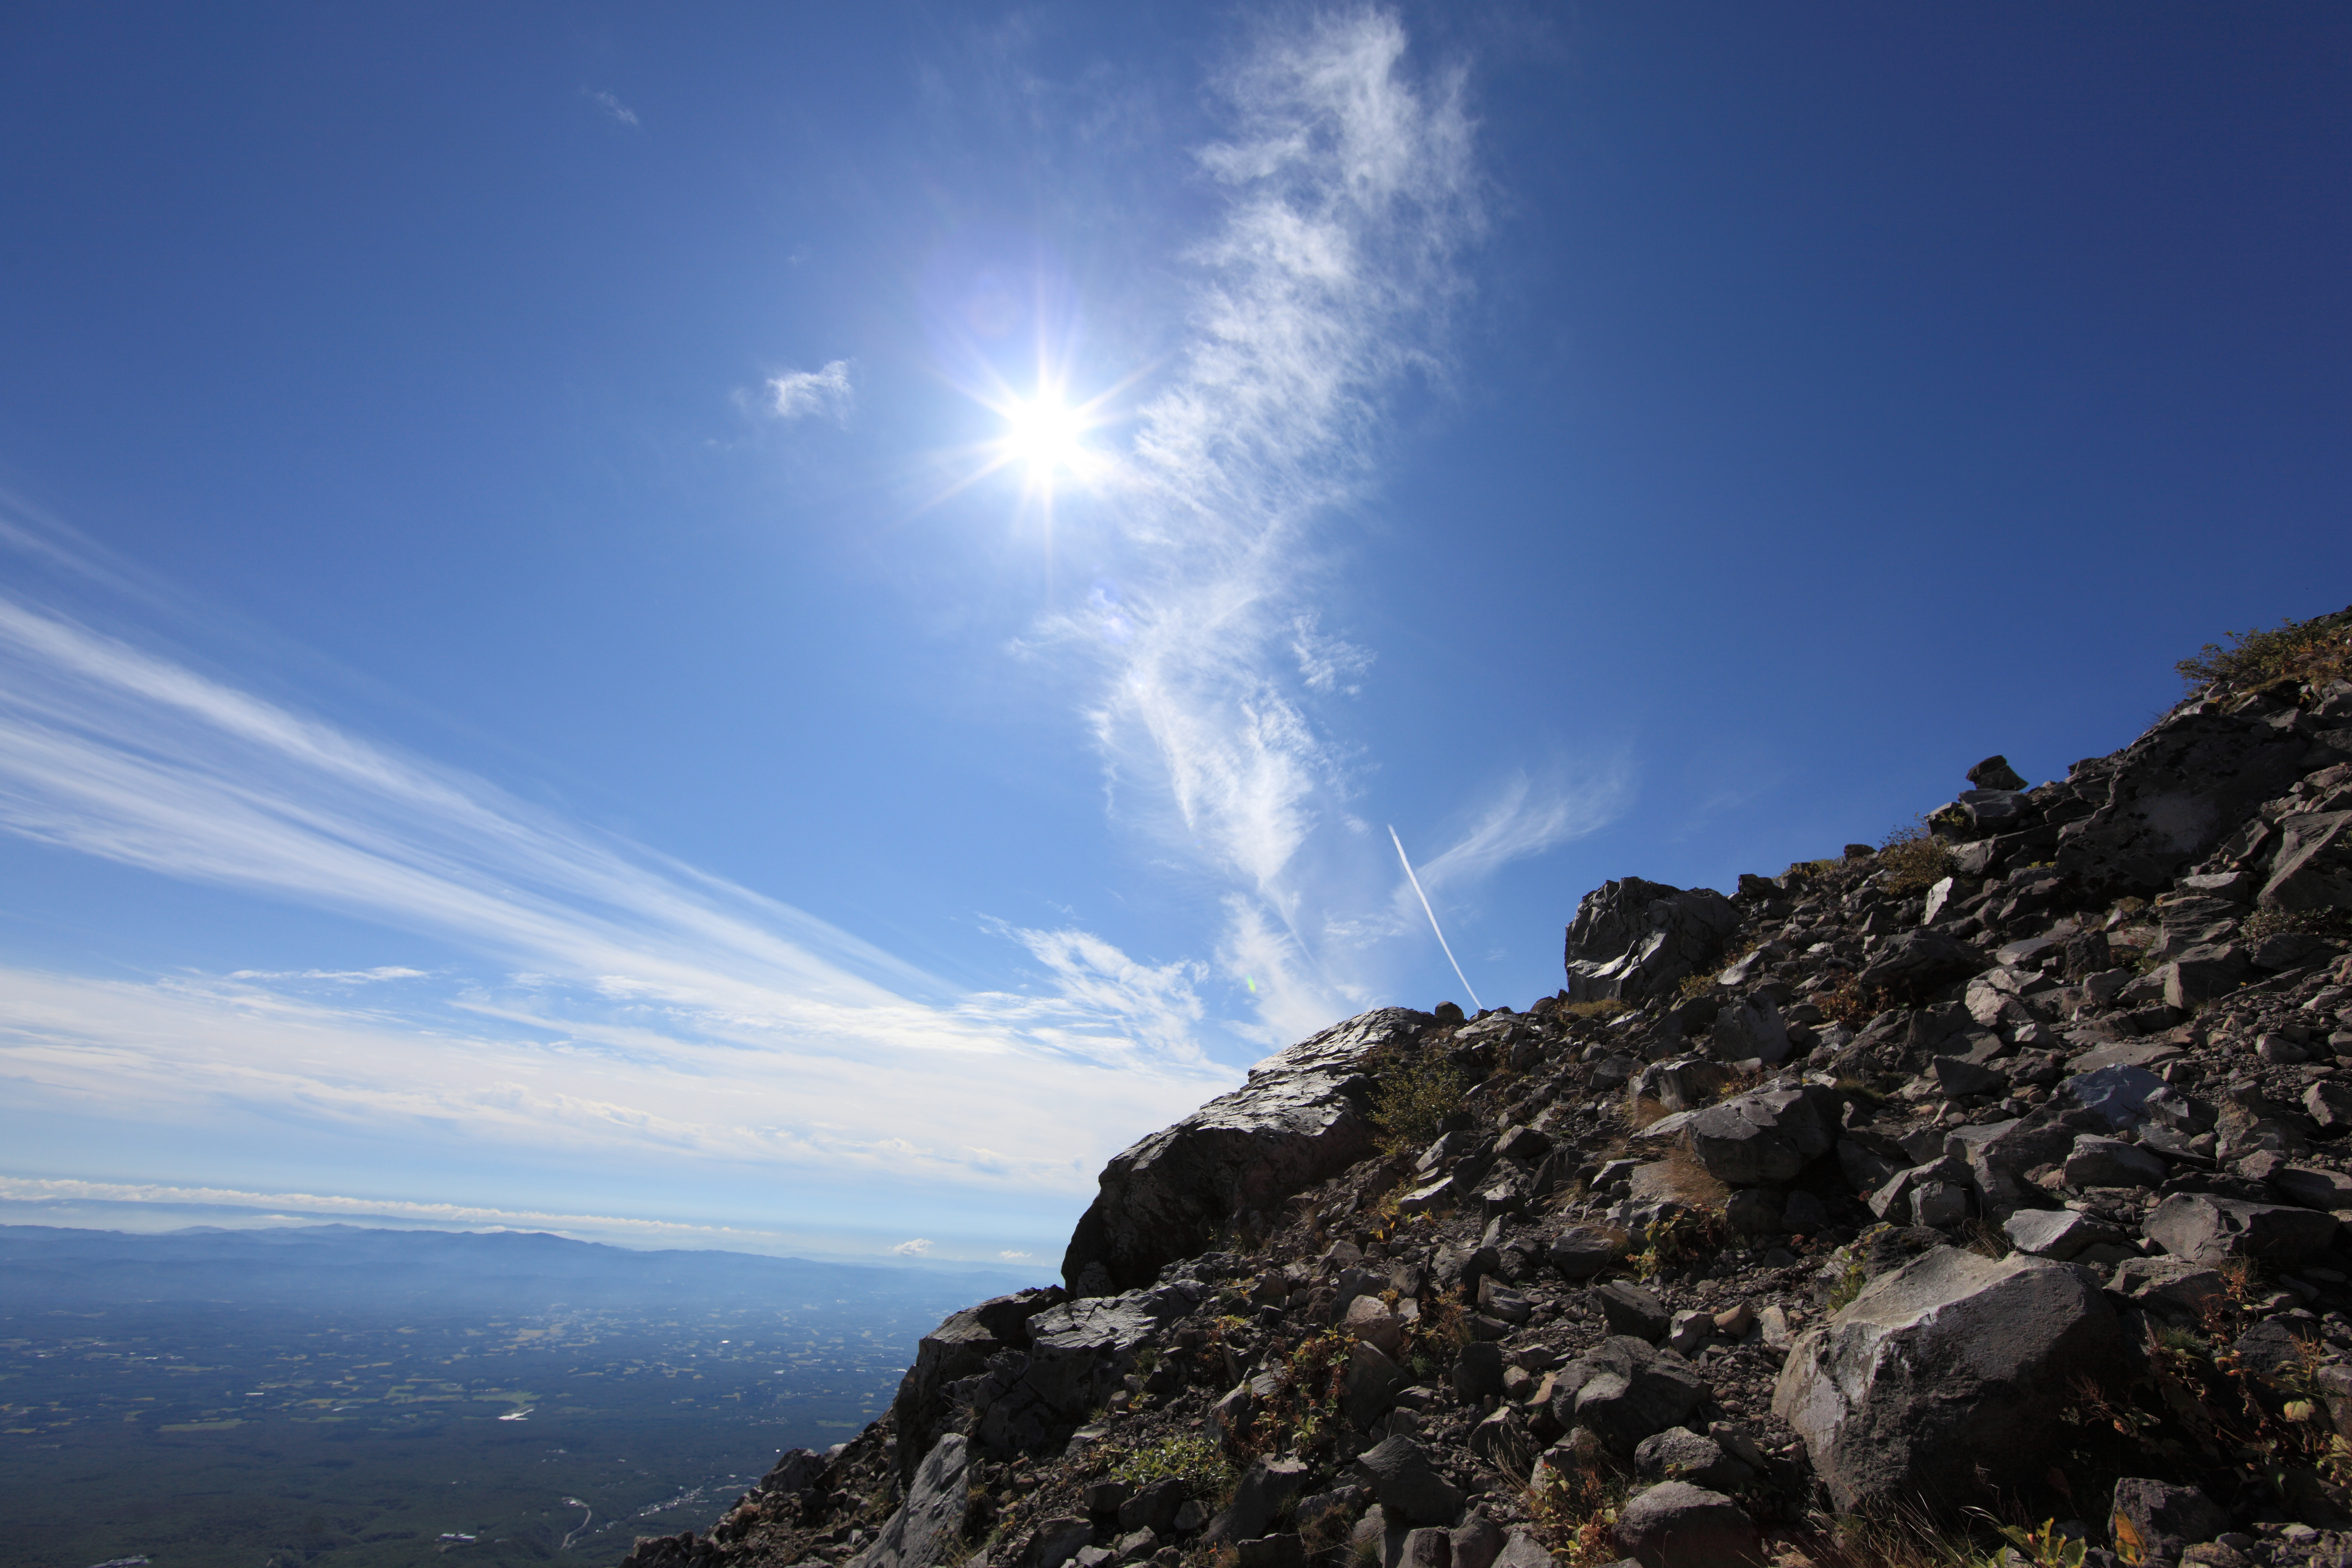
sea, coast, horizon, mountain, cloud, sky, sunlight, adventure, mountain range, high, ridge, summit, clouds, alps, plateau, tochigi, 5d, hires, markii, hi, res, resolution, nasu, chausudake, landform, mountainous landforms